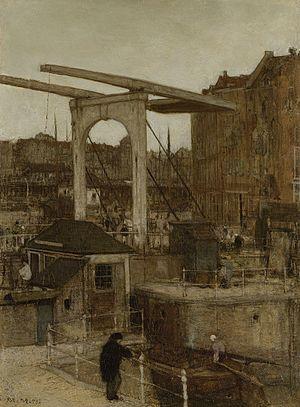
120 Tableaux du Rijksmuseum est un guide touristique comprenant des photos en noir et blanc d'une sélection de peintures conservées au Rijksmuseum d'Amsterdam. Il a été publié dans les années 1950-1990.